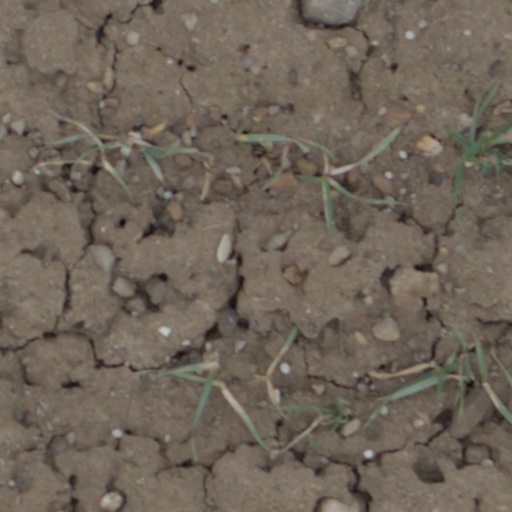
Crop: wheat